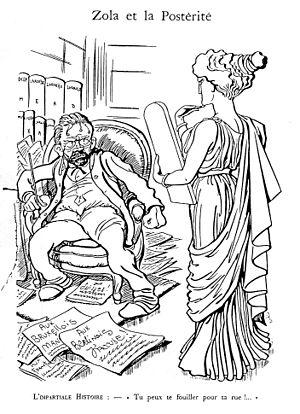
Caricature de Zola après J'Accuse...! L'image a pour titre
« J’accuse… ! » est le titre d'un article rédigé par Émile Zola au cours de l'affaire Dreyfus et publié dans le journal L'Aurore du 13 janvier 1898, n° 87, sous la forme d'une lettre ouverte au président de la République française, Félix Faure.